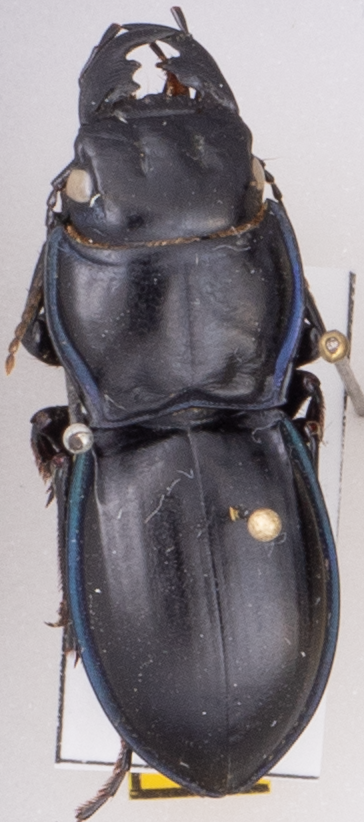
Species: Pasimachus elongatus
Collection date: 2022-07-18
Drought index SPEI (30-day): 0.63
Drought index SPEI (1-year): -0.1
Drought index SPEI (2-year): -0.142